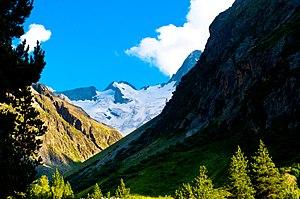
Vallée de la Pilatte avec en fond Les Bans
Saint-Christophe-en-Oisans est une commune française située dans le département français de l’Isère, en région Auvergne-Rhône-Alpes.